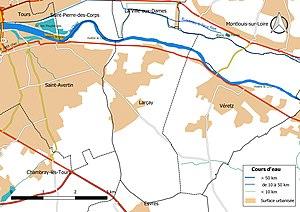
Carte du réseau hydrographique de la commune de fr:Larçay (France).
Larçay est une commune française située dans le département d'Indre-et-Loire, en région Centre-Val de Loire.